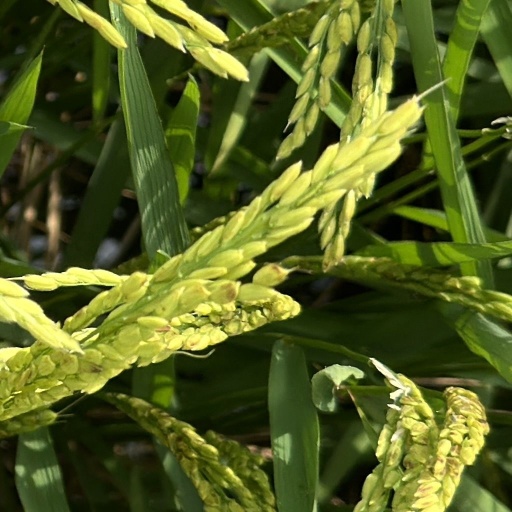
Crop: rice